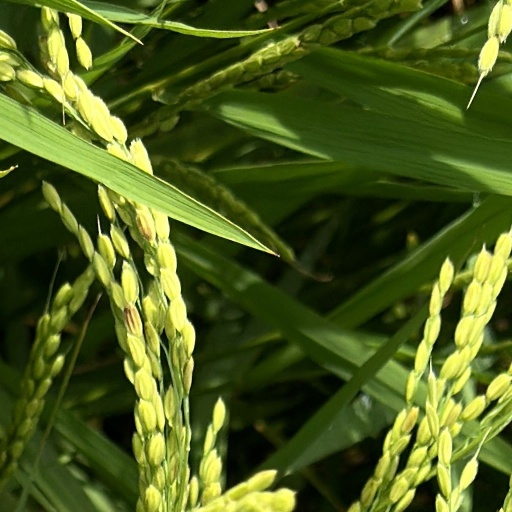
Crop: rice